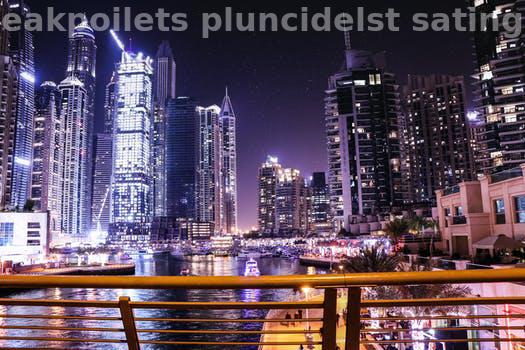
Label: Watermark